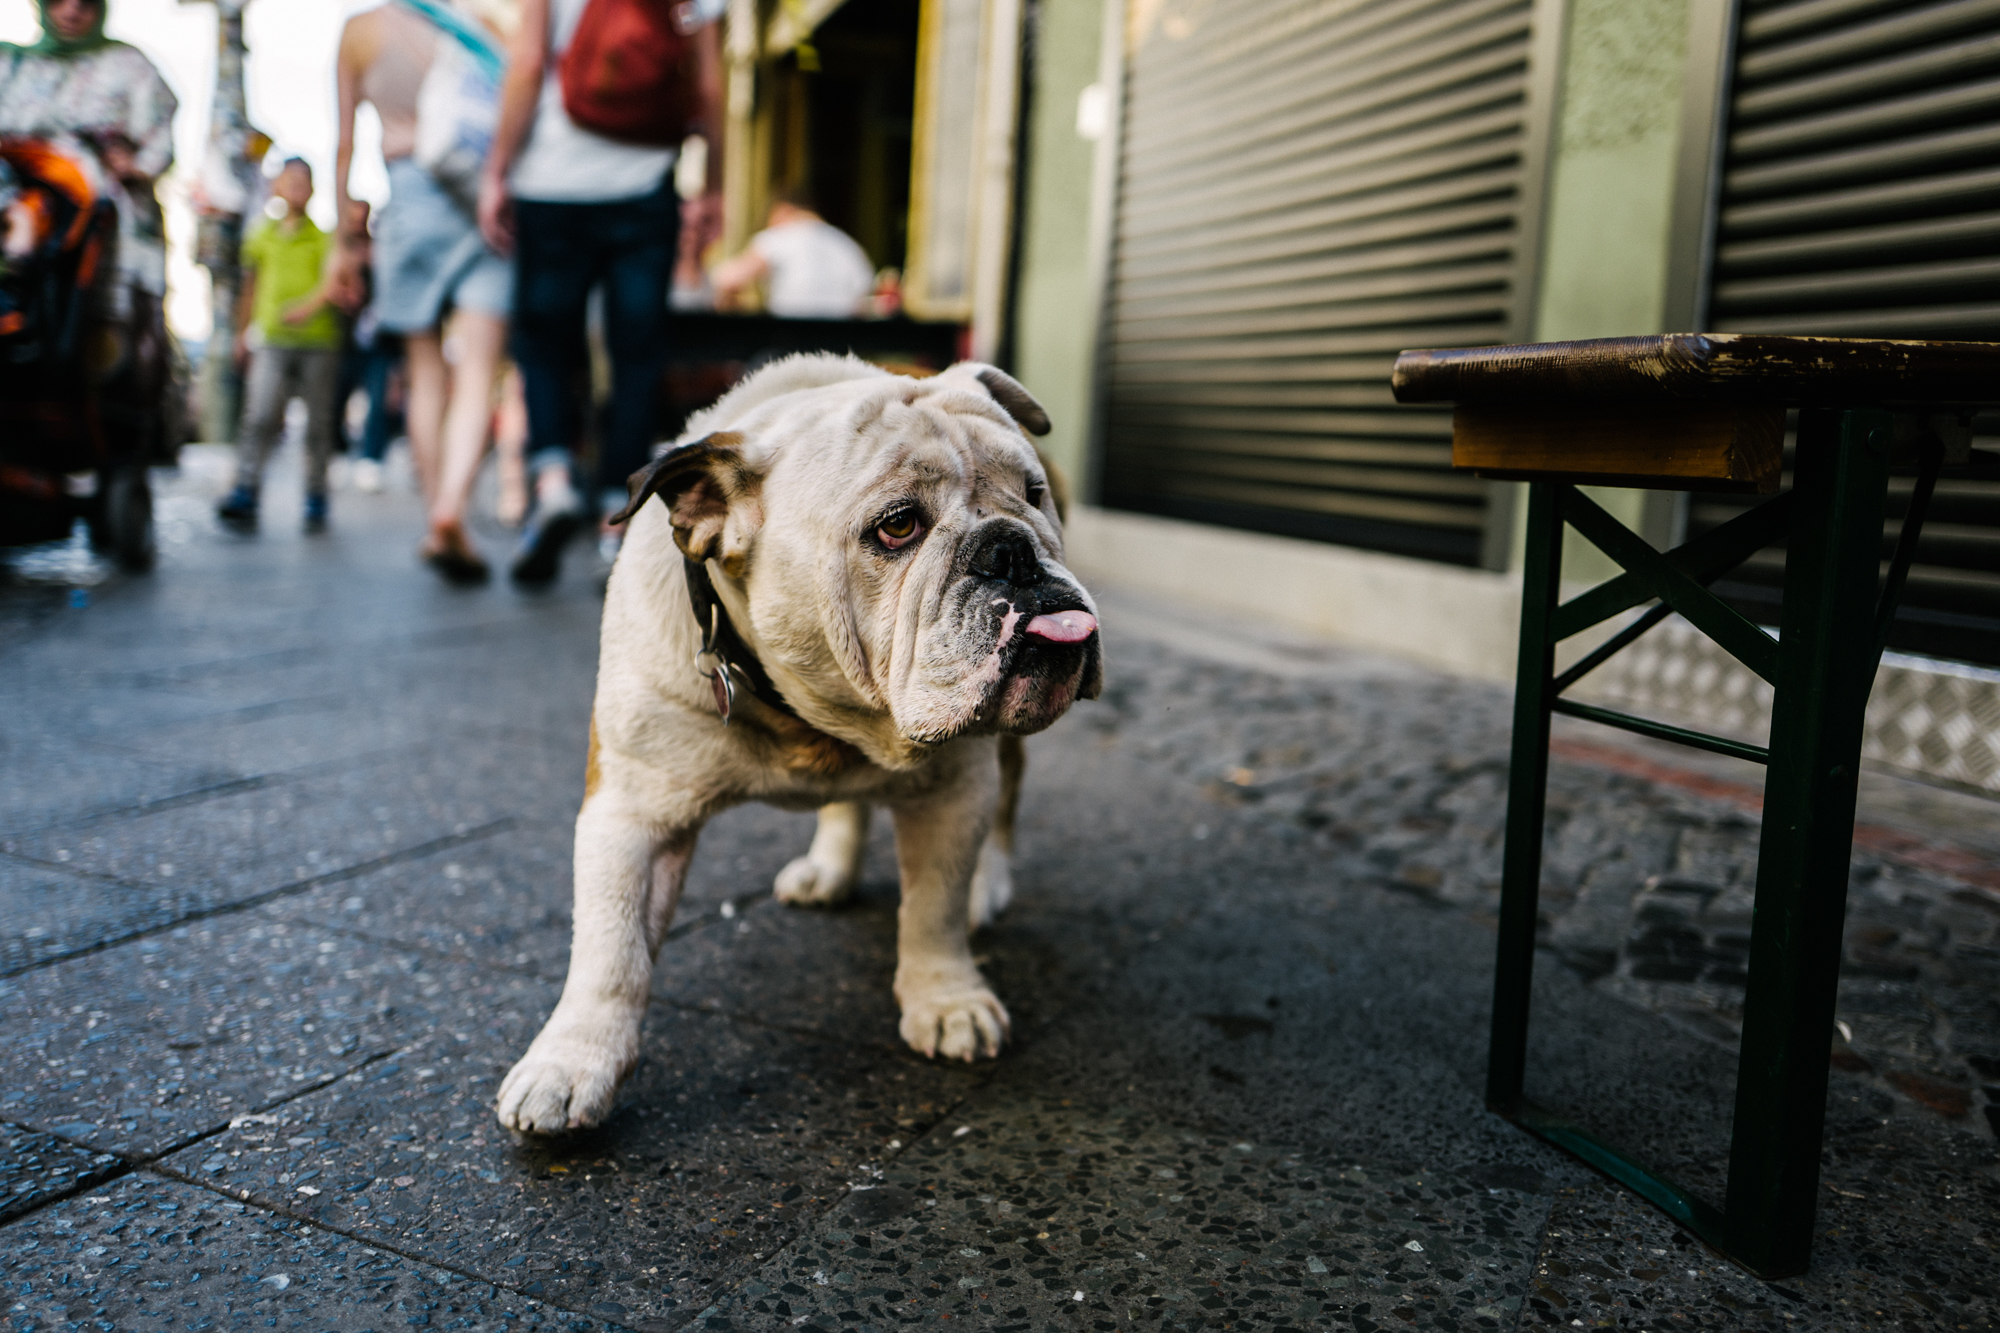
street, dog, color, mammal, bulldog, streetphotography, candid, vertebrate, berlin, streetphoto, leica, strase, strasenfotografie, leicaq, strasenfoto, streetpassionaward, schirrmacher, old english bulldog, dog like mammal, olde english bulldogge